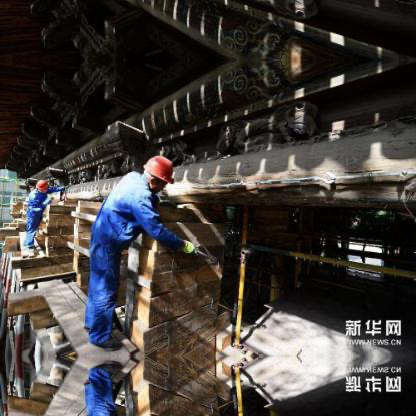
Objects in the image:
label: helmet
label: helmet